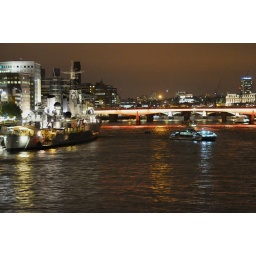
tower bridge by night